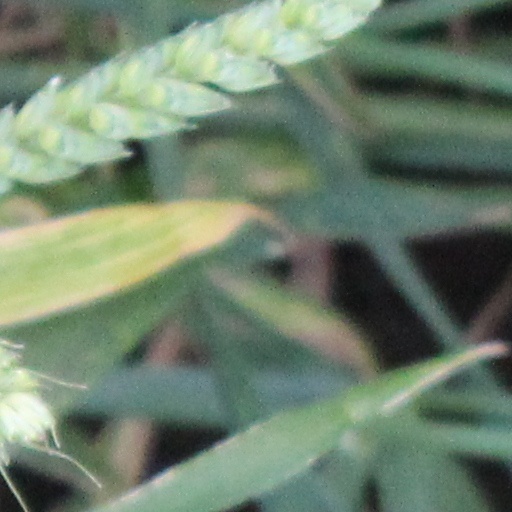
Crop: wheat